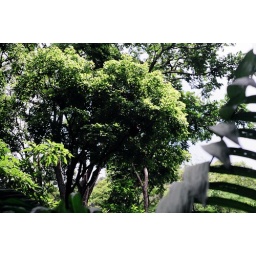
I think there's a monkey in this tree ...